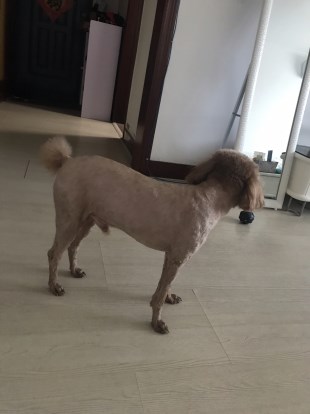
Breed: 7449-n000128-teddy